Thomas Chapel A.M.E. Zion Church

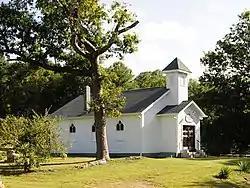
Thomas Chapel A.M.E. Zion Church, September 2012

Thomas Chapel A.M.E. Zion Church is a historic African Methodist Episcopal church located at Black Mountain, Buncombe County, North Carolina. It was built in 1922 by descendants of freed slaves, and is a one-story, frame building with Gothic Revival design influences. It is sheathed in weatherboard and features a tall, pyramidal-roof bell tower.